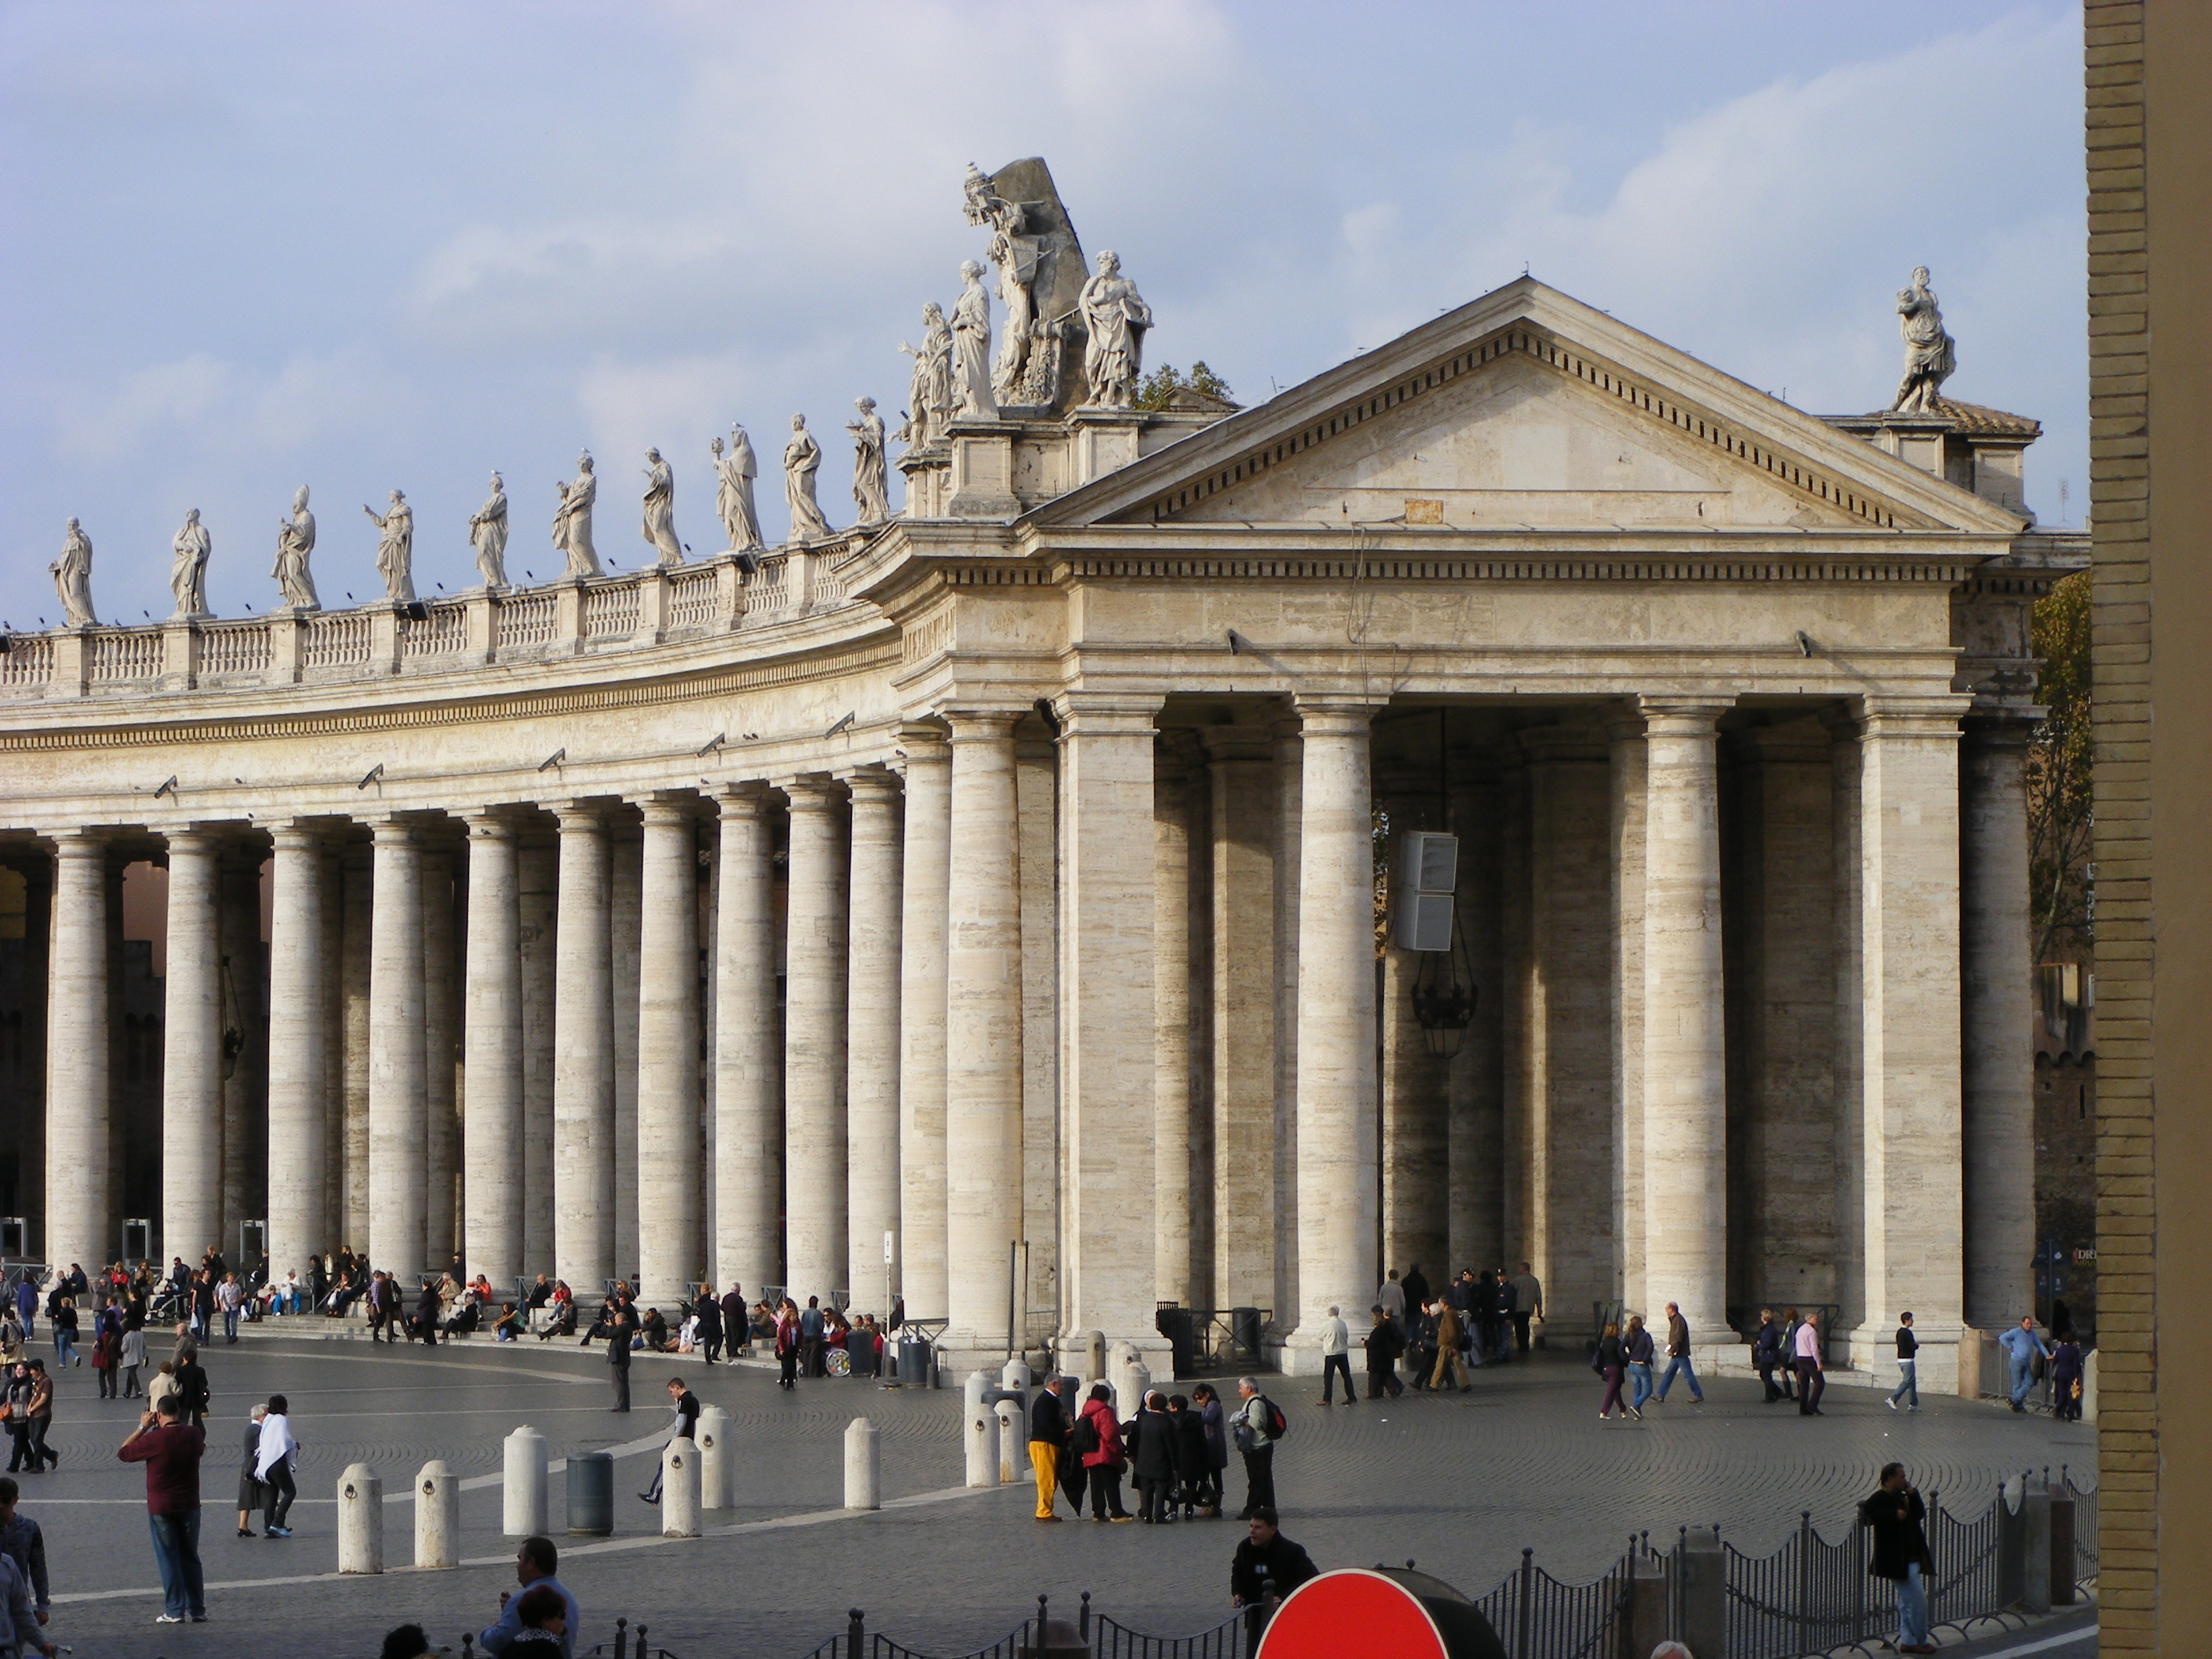
vatican, cathedral, pope, peter, rome, ancient roman architecture, classical architecture, architecture, landmark, building, roman temple, tourist attraction, column, historic site, temple, facade, ancient rome, place of worship, ancient history, monument, ancient greek temple, city, palace, national historic landmark, tourism, arch